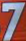
Number: 7